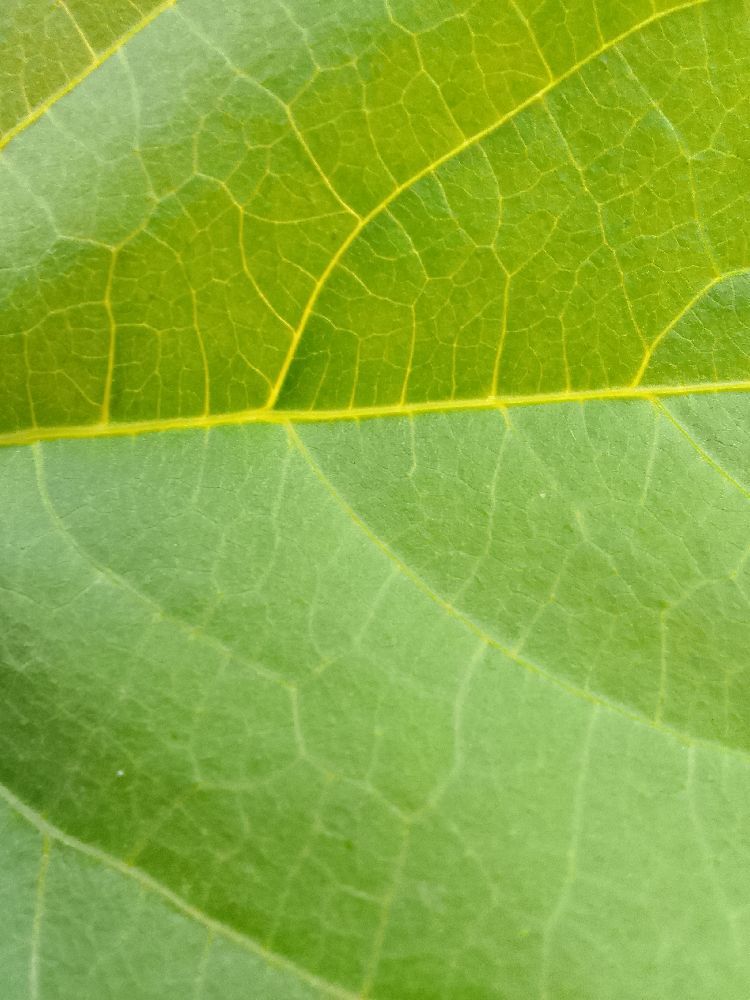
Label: healthy